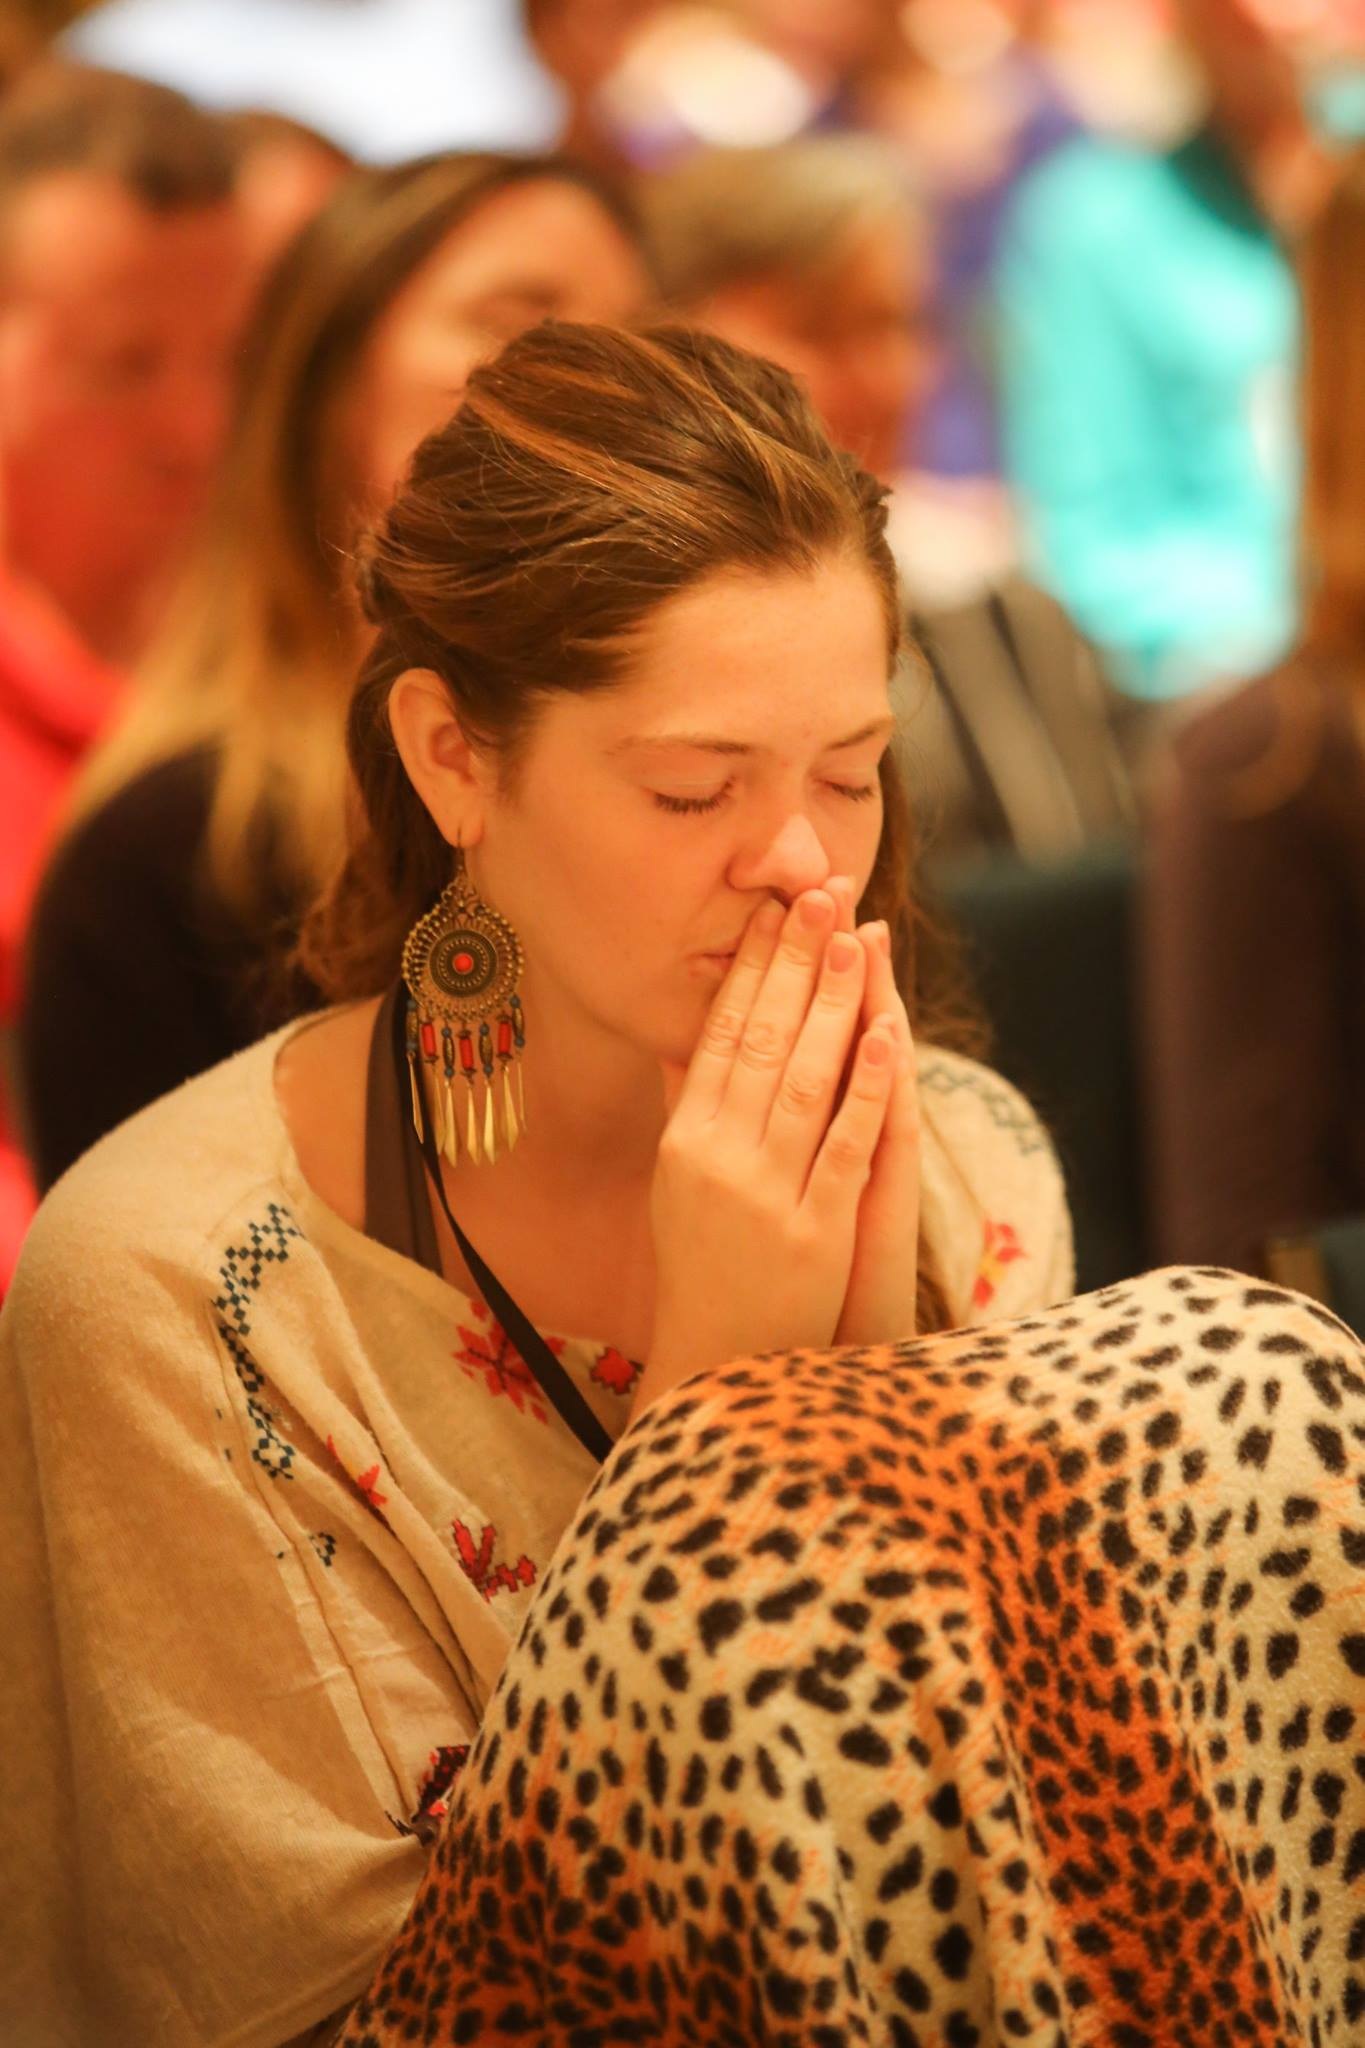
girl, woman, hair, pattern, young, human, lady, hairstyle, long hair, fun, meditation, prayer, socialite, spiritual retreat